Forum Boarium

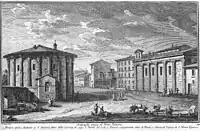
The Temple of Hercules Victor with the temple of Portunus on the right in a mid-18th century etching by Giuseppe Vasi

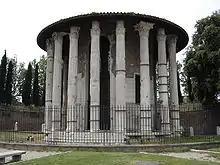
The Temple of Hercules Victor today

Beginning in the late 1990s, a partnership between the and World Monuments Fund resulted in the conservation of both temples in the Forum Boarium. The project also included new landscaping for the site. However, the Arch of Janus is still unrestored.